1933–34 Gauliga

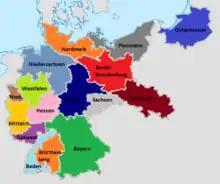
The initial 16 districts of the Gauliga in 1933

The 1933–34 Gauliga was the inaugural season of the Gauliga, the first tier of the football league system in Germany from 1933 to 1945.